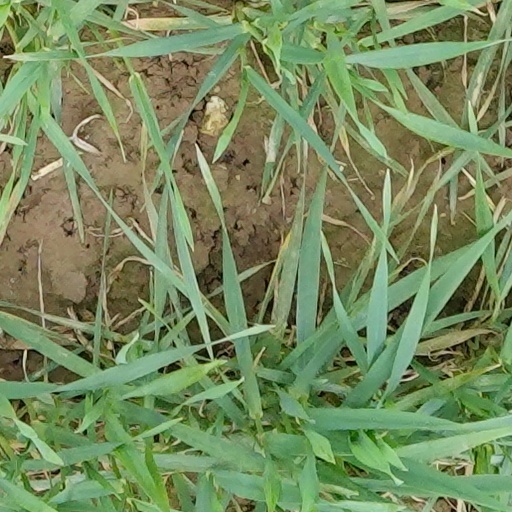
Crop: wheat